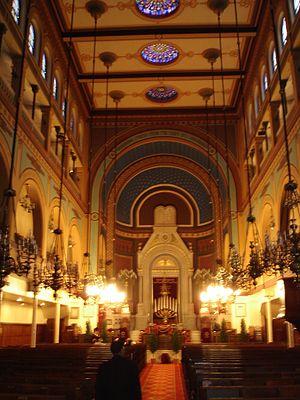
La synagogue Nazareth est une synagogue située au 15 rue Notre-Dame-de-Nazareth, dans le 3ᵉ arrondissement de Paris. C'est la plus ancienne des grandes synagogues de Paris. Elle est rattachée au Consistoire central israélite de France.